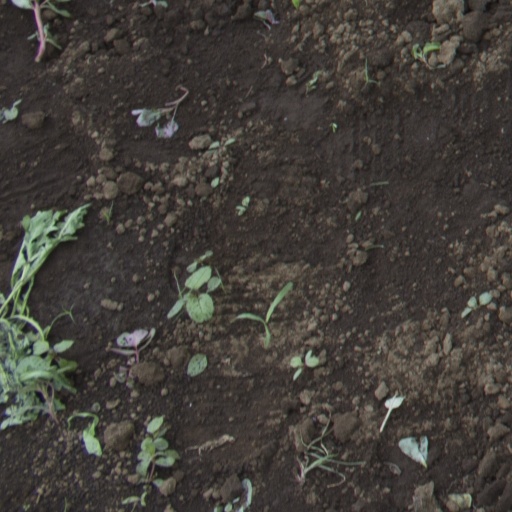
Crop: soybean